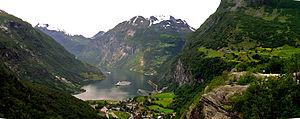
Les Alpes scandinaves ou Scandes sont une chaîne de montagnes s'étendant tout le long de la côte ouest de la péninsule Scandinave. Elles couvrent l'essentiel de la Norvège, le Nord-Ouest et l'Ouest de la Suède ainsi qu'une toute petite partie de l'Extrême-Nord de la Finlande. Il s'agit d'une des plus importantes chaînes de montagnes d'Europe, s'étirant du sud-ouest au nord-est sur 1 700 km, avec une largeur maximale de 300 km. La chaîne possède deux zones de haute altitude, une au sud de la Norvège, autour du Jotunheimen où se trouve le Galdhøpiggen, point culminant de la chaîne et du pays concerné, et une autre dans le Nord de la Suède, avec le Kebnekaise, point culminant du pays — le point culminant de Finlande se trouve aussi dans la chaîne : il s'agit du Halti.